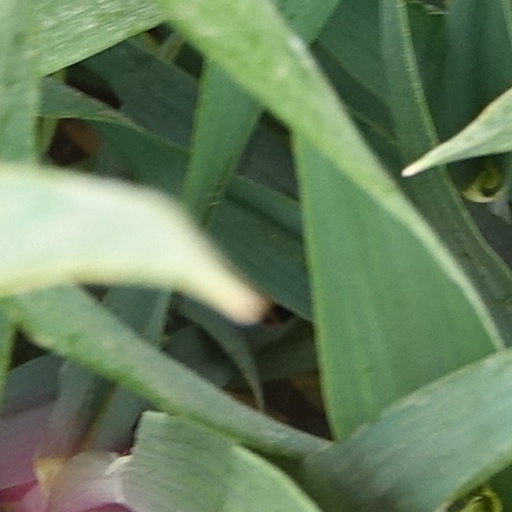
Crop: wheat